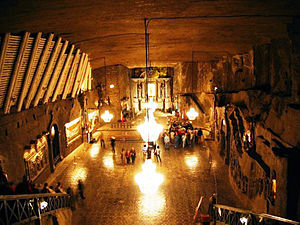
Kraków / Seværdigheder nær Kraków
Kraków er en gammel storby i den sydlige del af Polen tæt på landets grænse til Slovakiet. Byen ligger ved floden Wisła og er hovedstad i voivodskabet Lillepolen. Med sit areal på 326,8 km² og en befolkning på 774.839 indbyggere er byen den næststørste i Polen. Kraków var Europæisk kulturhovedstad i 2000.